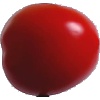
Label: Tomato 4